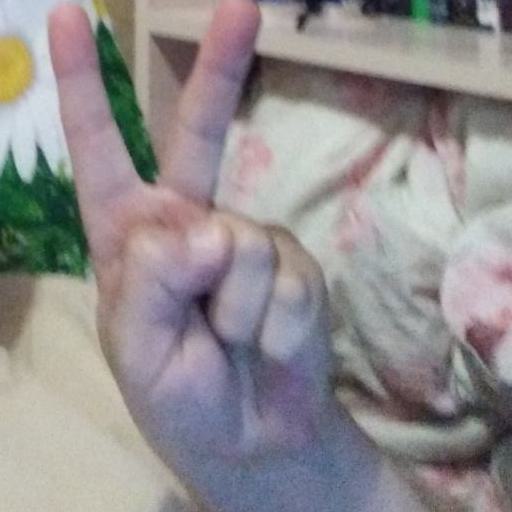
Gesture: peace